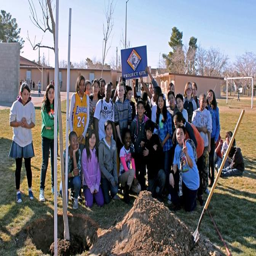
volunteers planted trees for person .